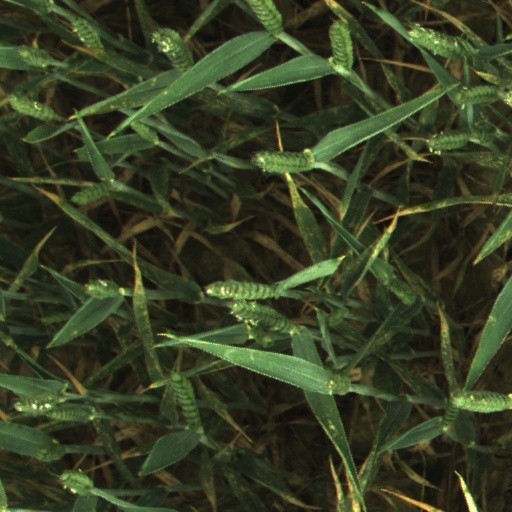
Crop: wheat